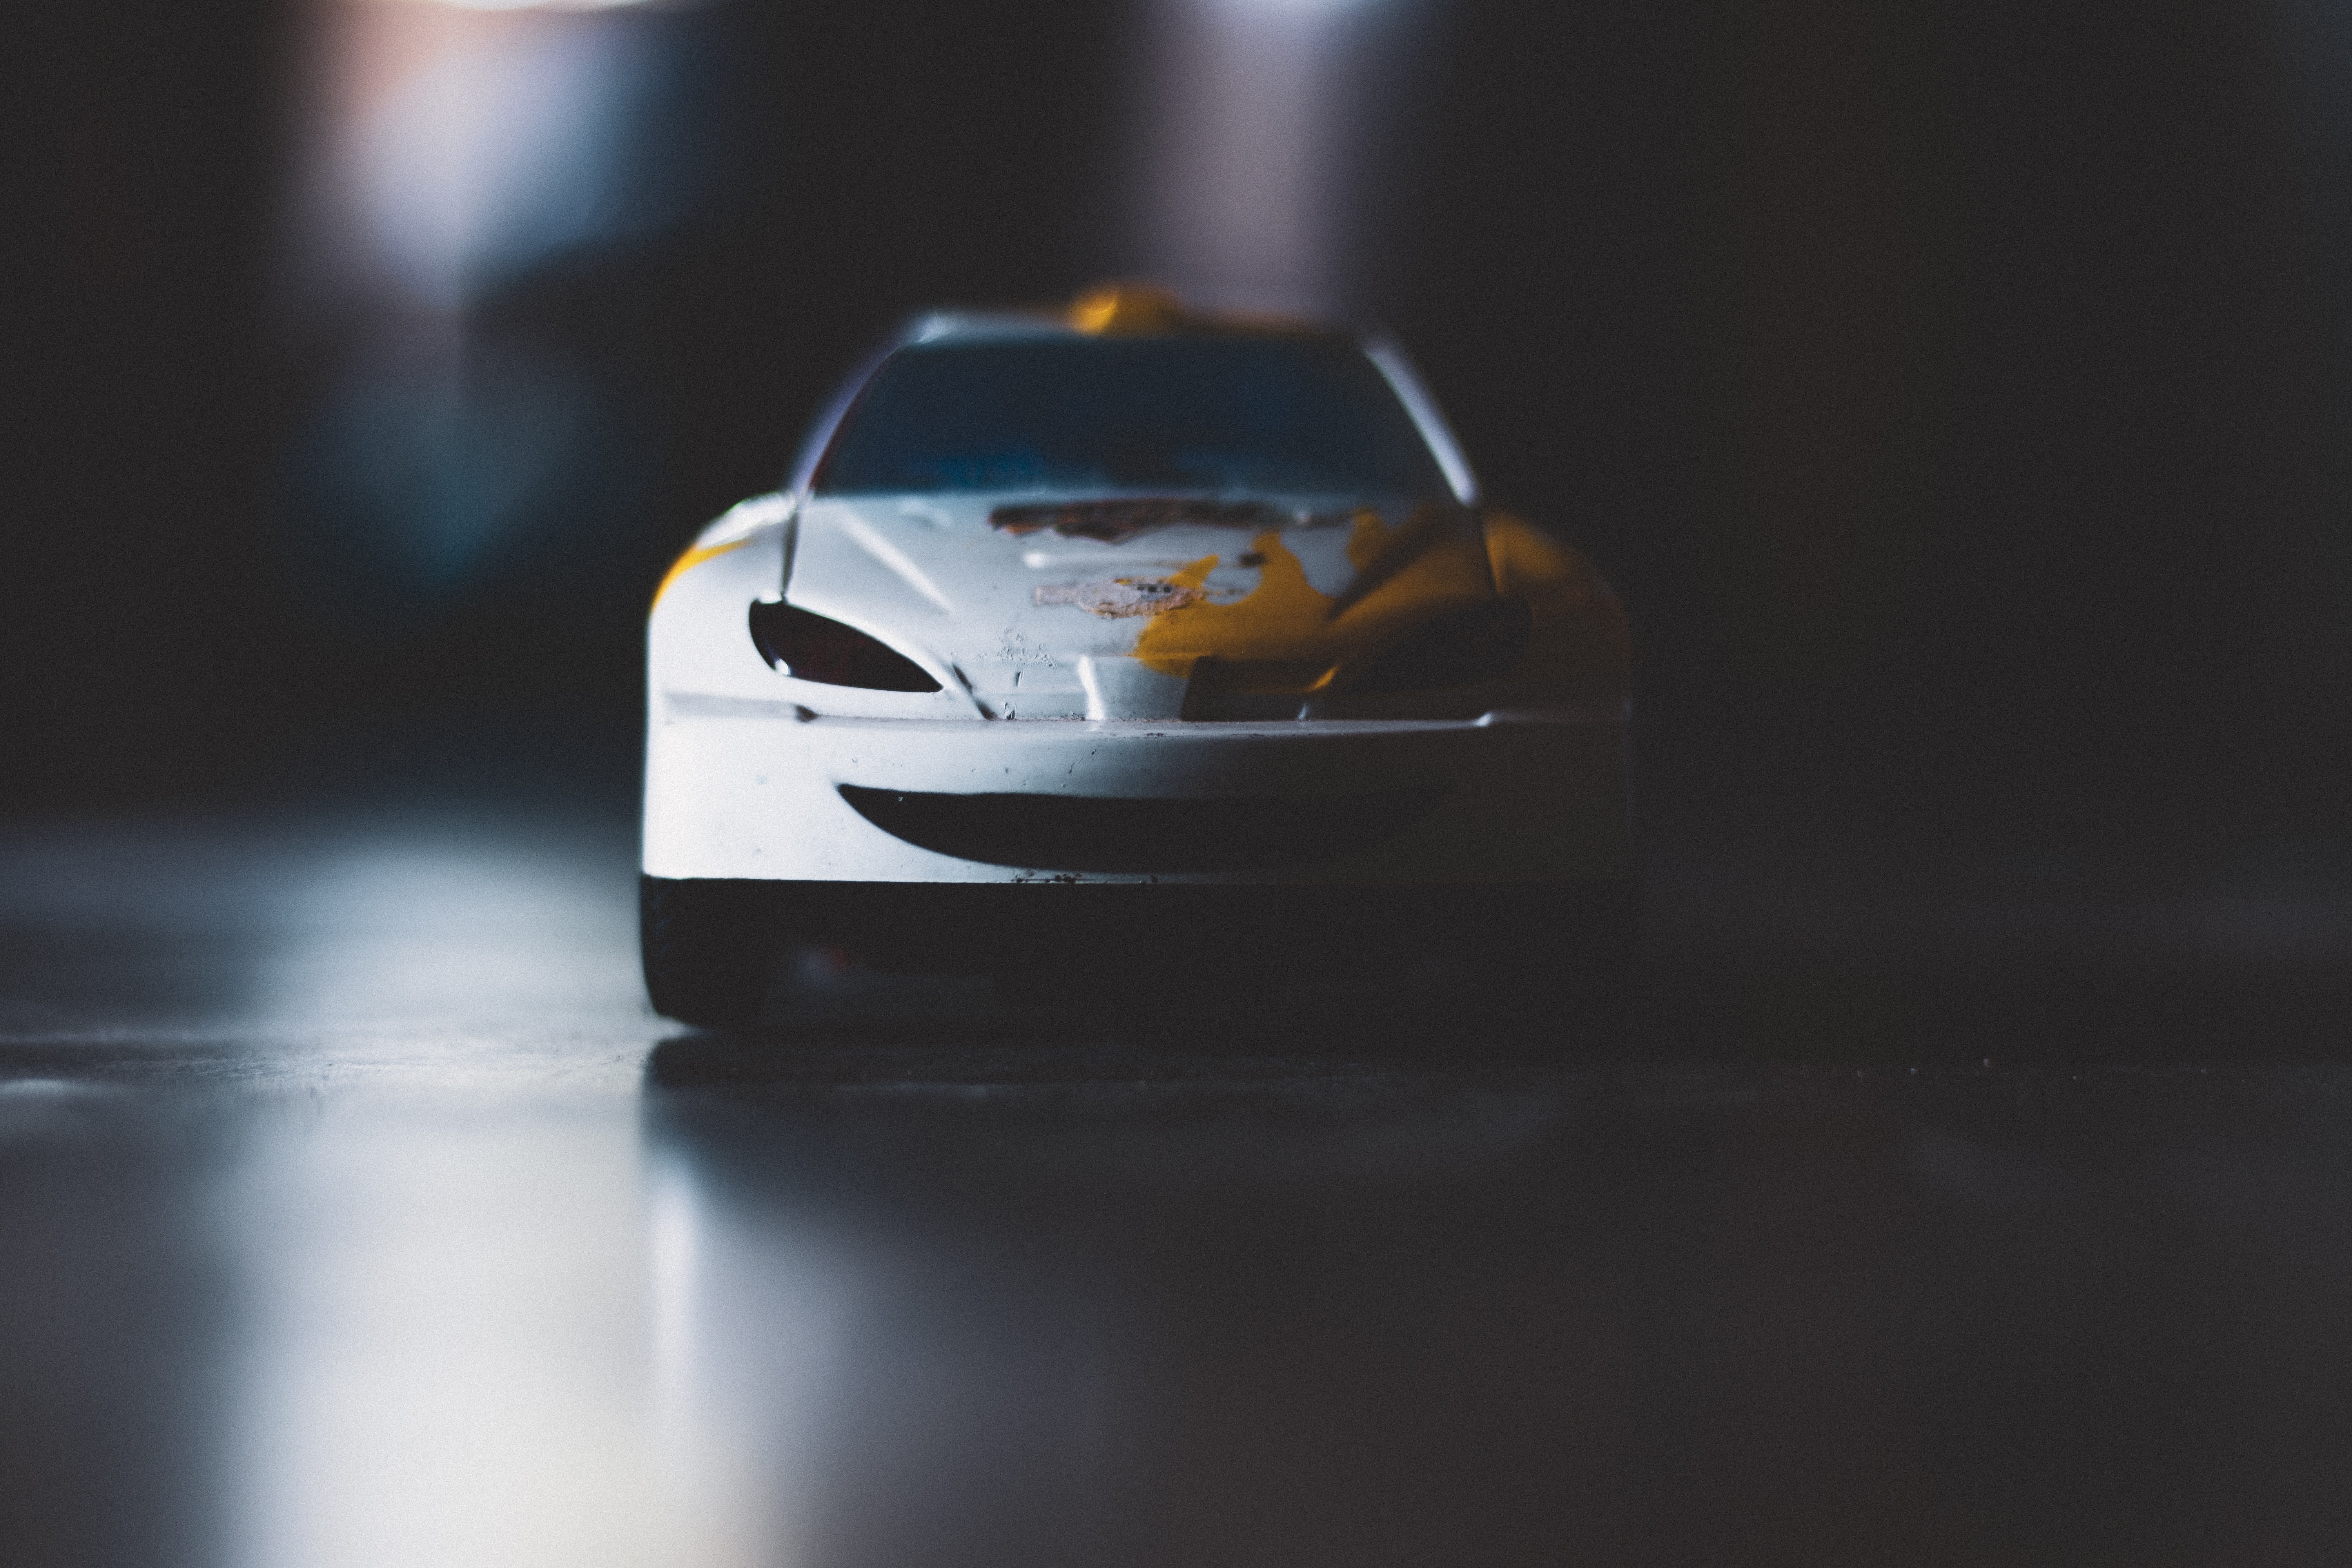
vehicle, automotive design, supercar, car, performance car, sports car, wheel, automotive lighting, luxury vehicle, rim, bumper, race car, headlamp, coupe, sports car racing